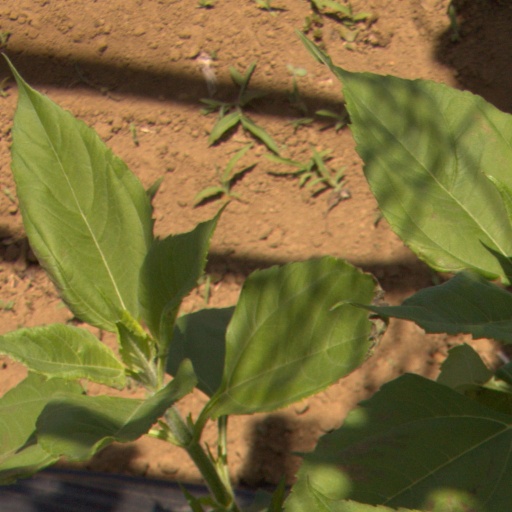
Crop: Jerusalem artichoke